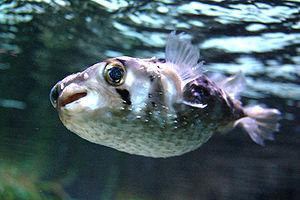
Le genre Diodon regroupe des espèces de poissons de la famille des Diodontidae ayant la capacité de gonfler. Une autre de leurs caractéristiques est d'avoir des piquants, ce qui les distingue des Tetraodontidae qui n'en ont pas.
Diodon nicthemerus est une espèce de poissons tetraodontiformes.